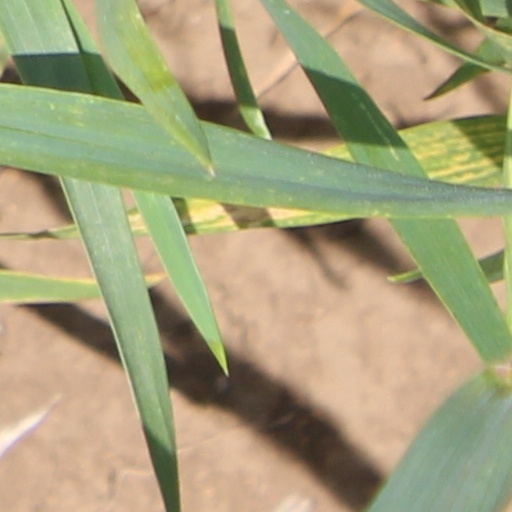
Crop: wheat